N1 (rocket)

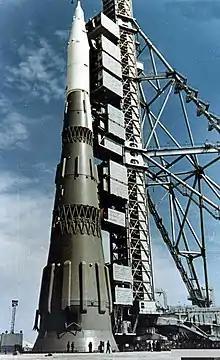
Mockup at the Baikonur Cosmodrome in late 1967

The N1 (from , "Carrier Rocket"; Cyrillic: Н1) was a super heavy-lift launch vehicle intended to deliver payloads beyond low Earth orbit. The N1 was the Soviet counterpart to the US Saturn V and was intended to enable crewed travel to the Moon and beyond, with studies beginning as early as 1959. Its first stage, Block A, was the most powerful rocket stage ever flown for over 50 years, with the record standing until Starship's first integrated flight test. However, each of the four attempts to launch an N1 failed in flight, with the second attempt resulting in the vehicle crashing back onto its launch pad shortly after liftoff. Adverse characteristics of the large cluster of thirty engines and its complex fuel and oxidizer feeder systems were not revealed earlier in development because static test firings had not been conducted.